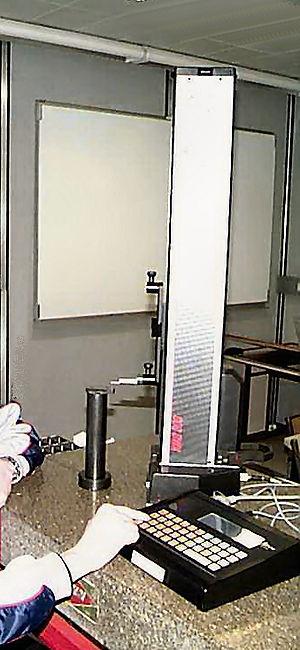
Etalonnage d'une colonne de mesure opérationnelle.
En métrologie, une mesure ou un mesurage, est le « processus consistant à obtenir expérimentalement une ou plusieurs valeurs que l'on peut raisonnablement attribuer à une grandeur ».
L'implantation d'une métrologie dans l'entreprise concerne les entreprises de production effectuant des mesurages dans un cadre d'échanges « clients - fournisseurs ».
Une erreur de mesure, dans le langage courant, est « la différence entre la valeur donnée par la mesure et la valeur exacte d'une grandeur ».
En métrologie, une incertitude de mesure liée à un mesurage caractérise la dispersion des valeurs attribuées à un mesurande, à partir des informations utilisées.